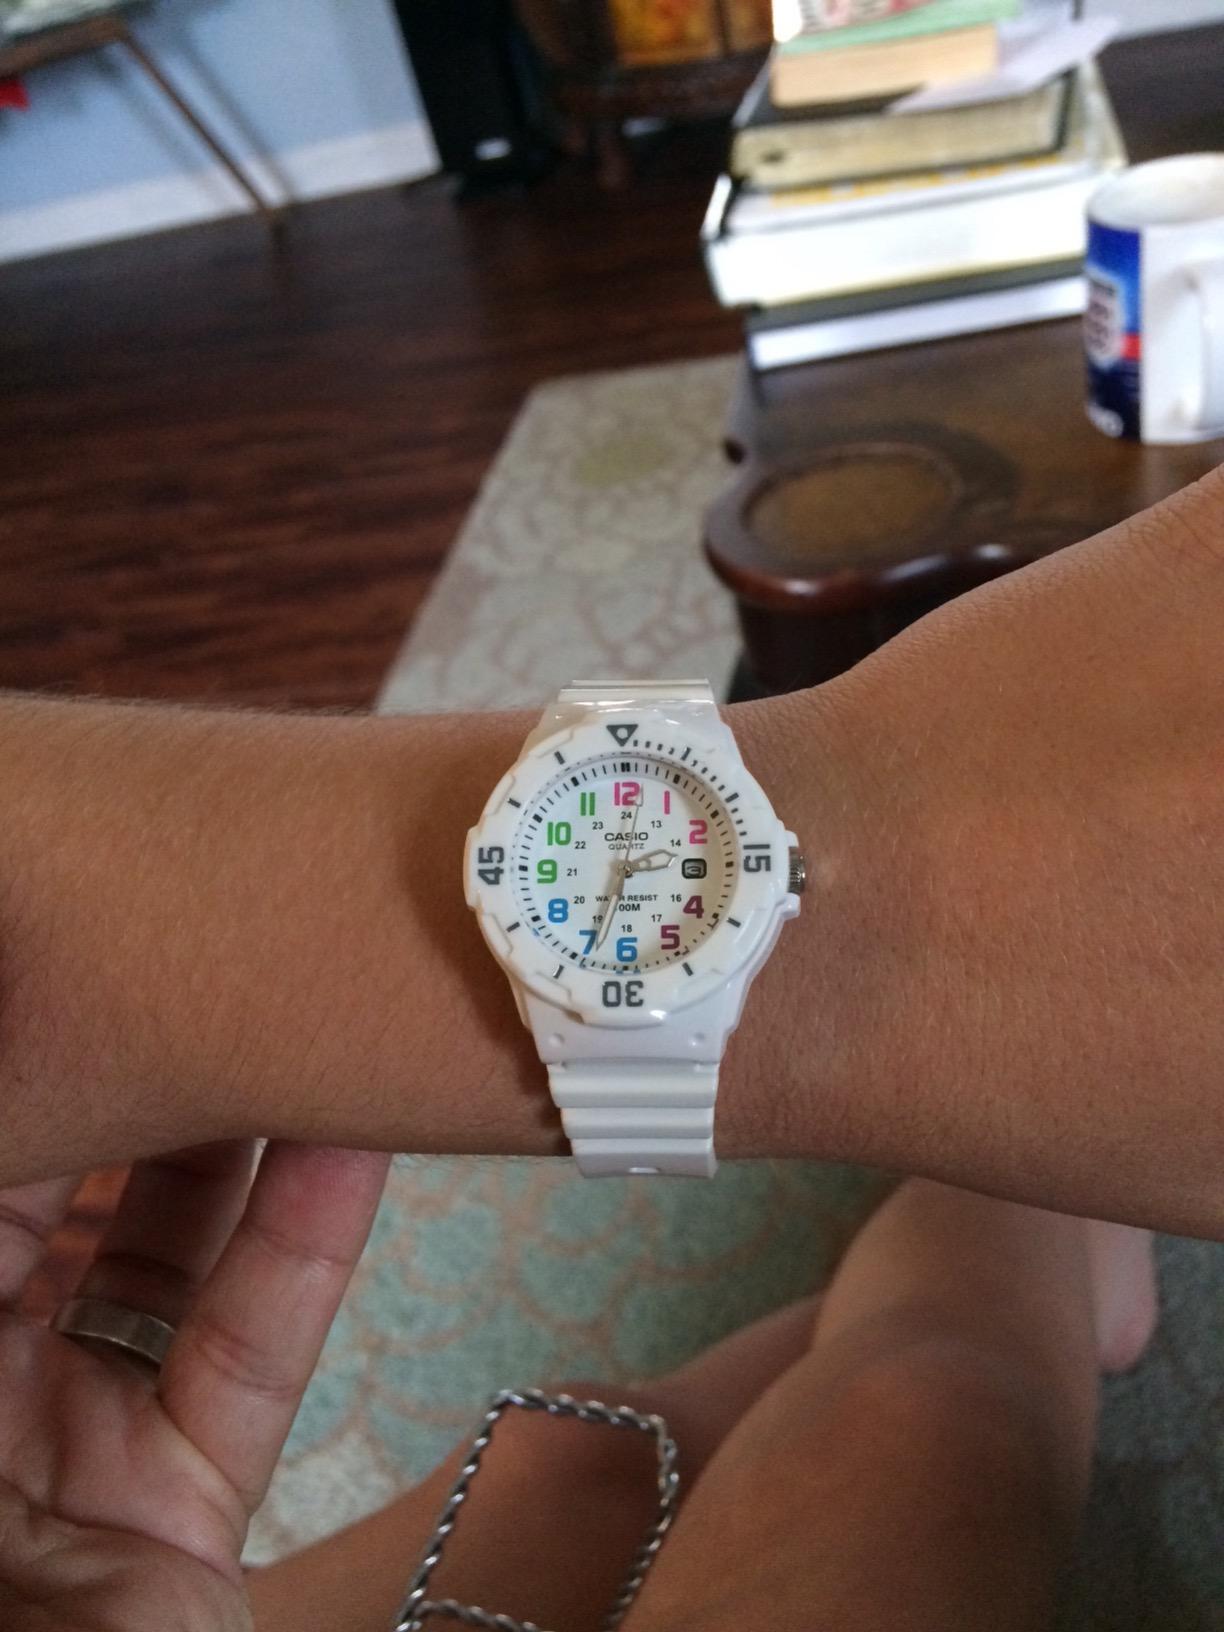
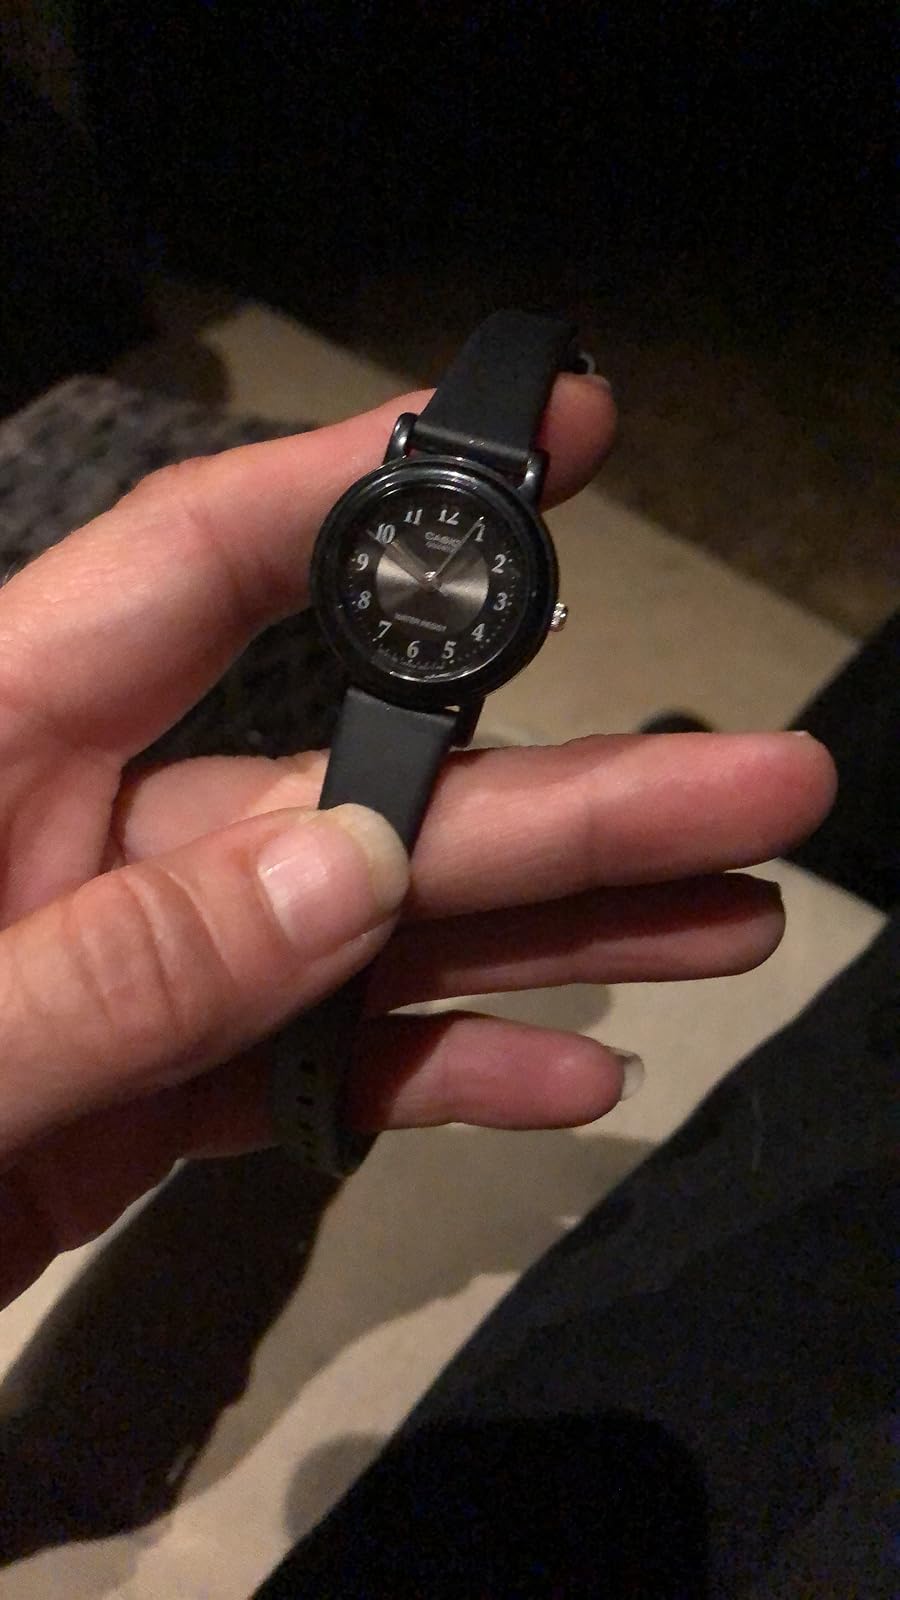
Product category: accessories_watch
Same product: no